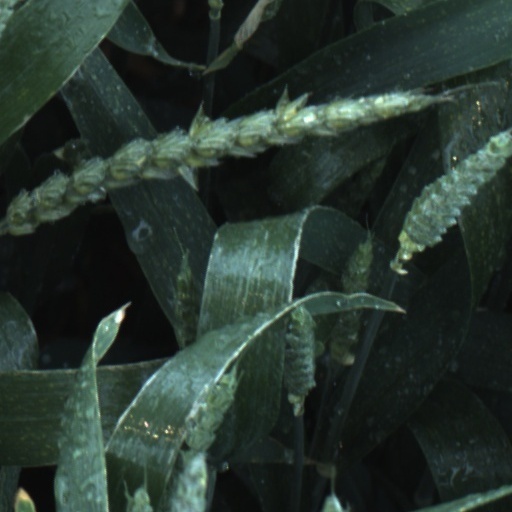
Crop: wheat